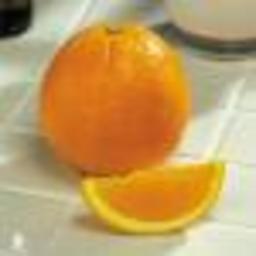
Label: Orange